History of Iceland

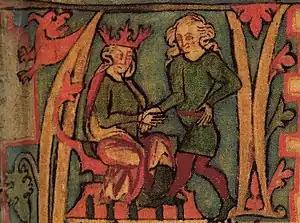
Harald Fairhair of Norway receiving the kingdom of Norway from his father, Halfdan the Black.

The first permanent settler in Iceland is usually considered to have been a Norwegian chieftain named Ingólfur Arnarson and his wife, Hallveig Fróðadóttir. According to the "Landnámabók", he threw two carved pillars (Öndvegissúlur) overboard as he neared land, vowing to settle wherever they landed. He then sailed along the coast until the pillars were found in the southwestern peninsula, now known as Reykjanesskagi. There he settled with his family around 874, in a place he named Reykjavík "Smoke Cove", probably from the geothermal steam rising from the earth. This place eventually became the capital and the largest city of modern Iceland. It is recognized, however, that Ingólfur Arnarson may not have been the first one to settle permanently in Iceland—that may have been Náttfari, one of Garðar Svavarsson's men who stayed behind when Garðar returned to Scandinavia.